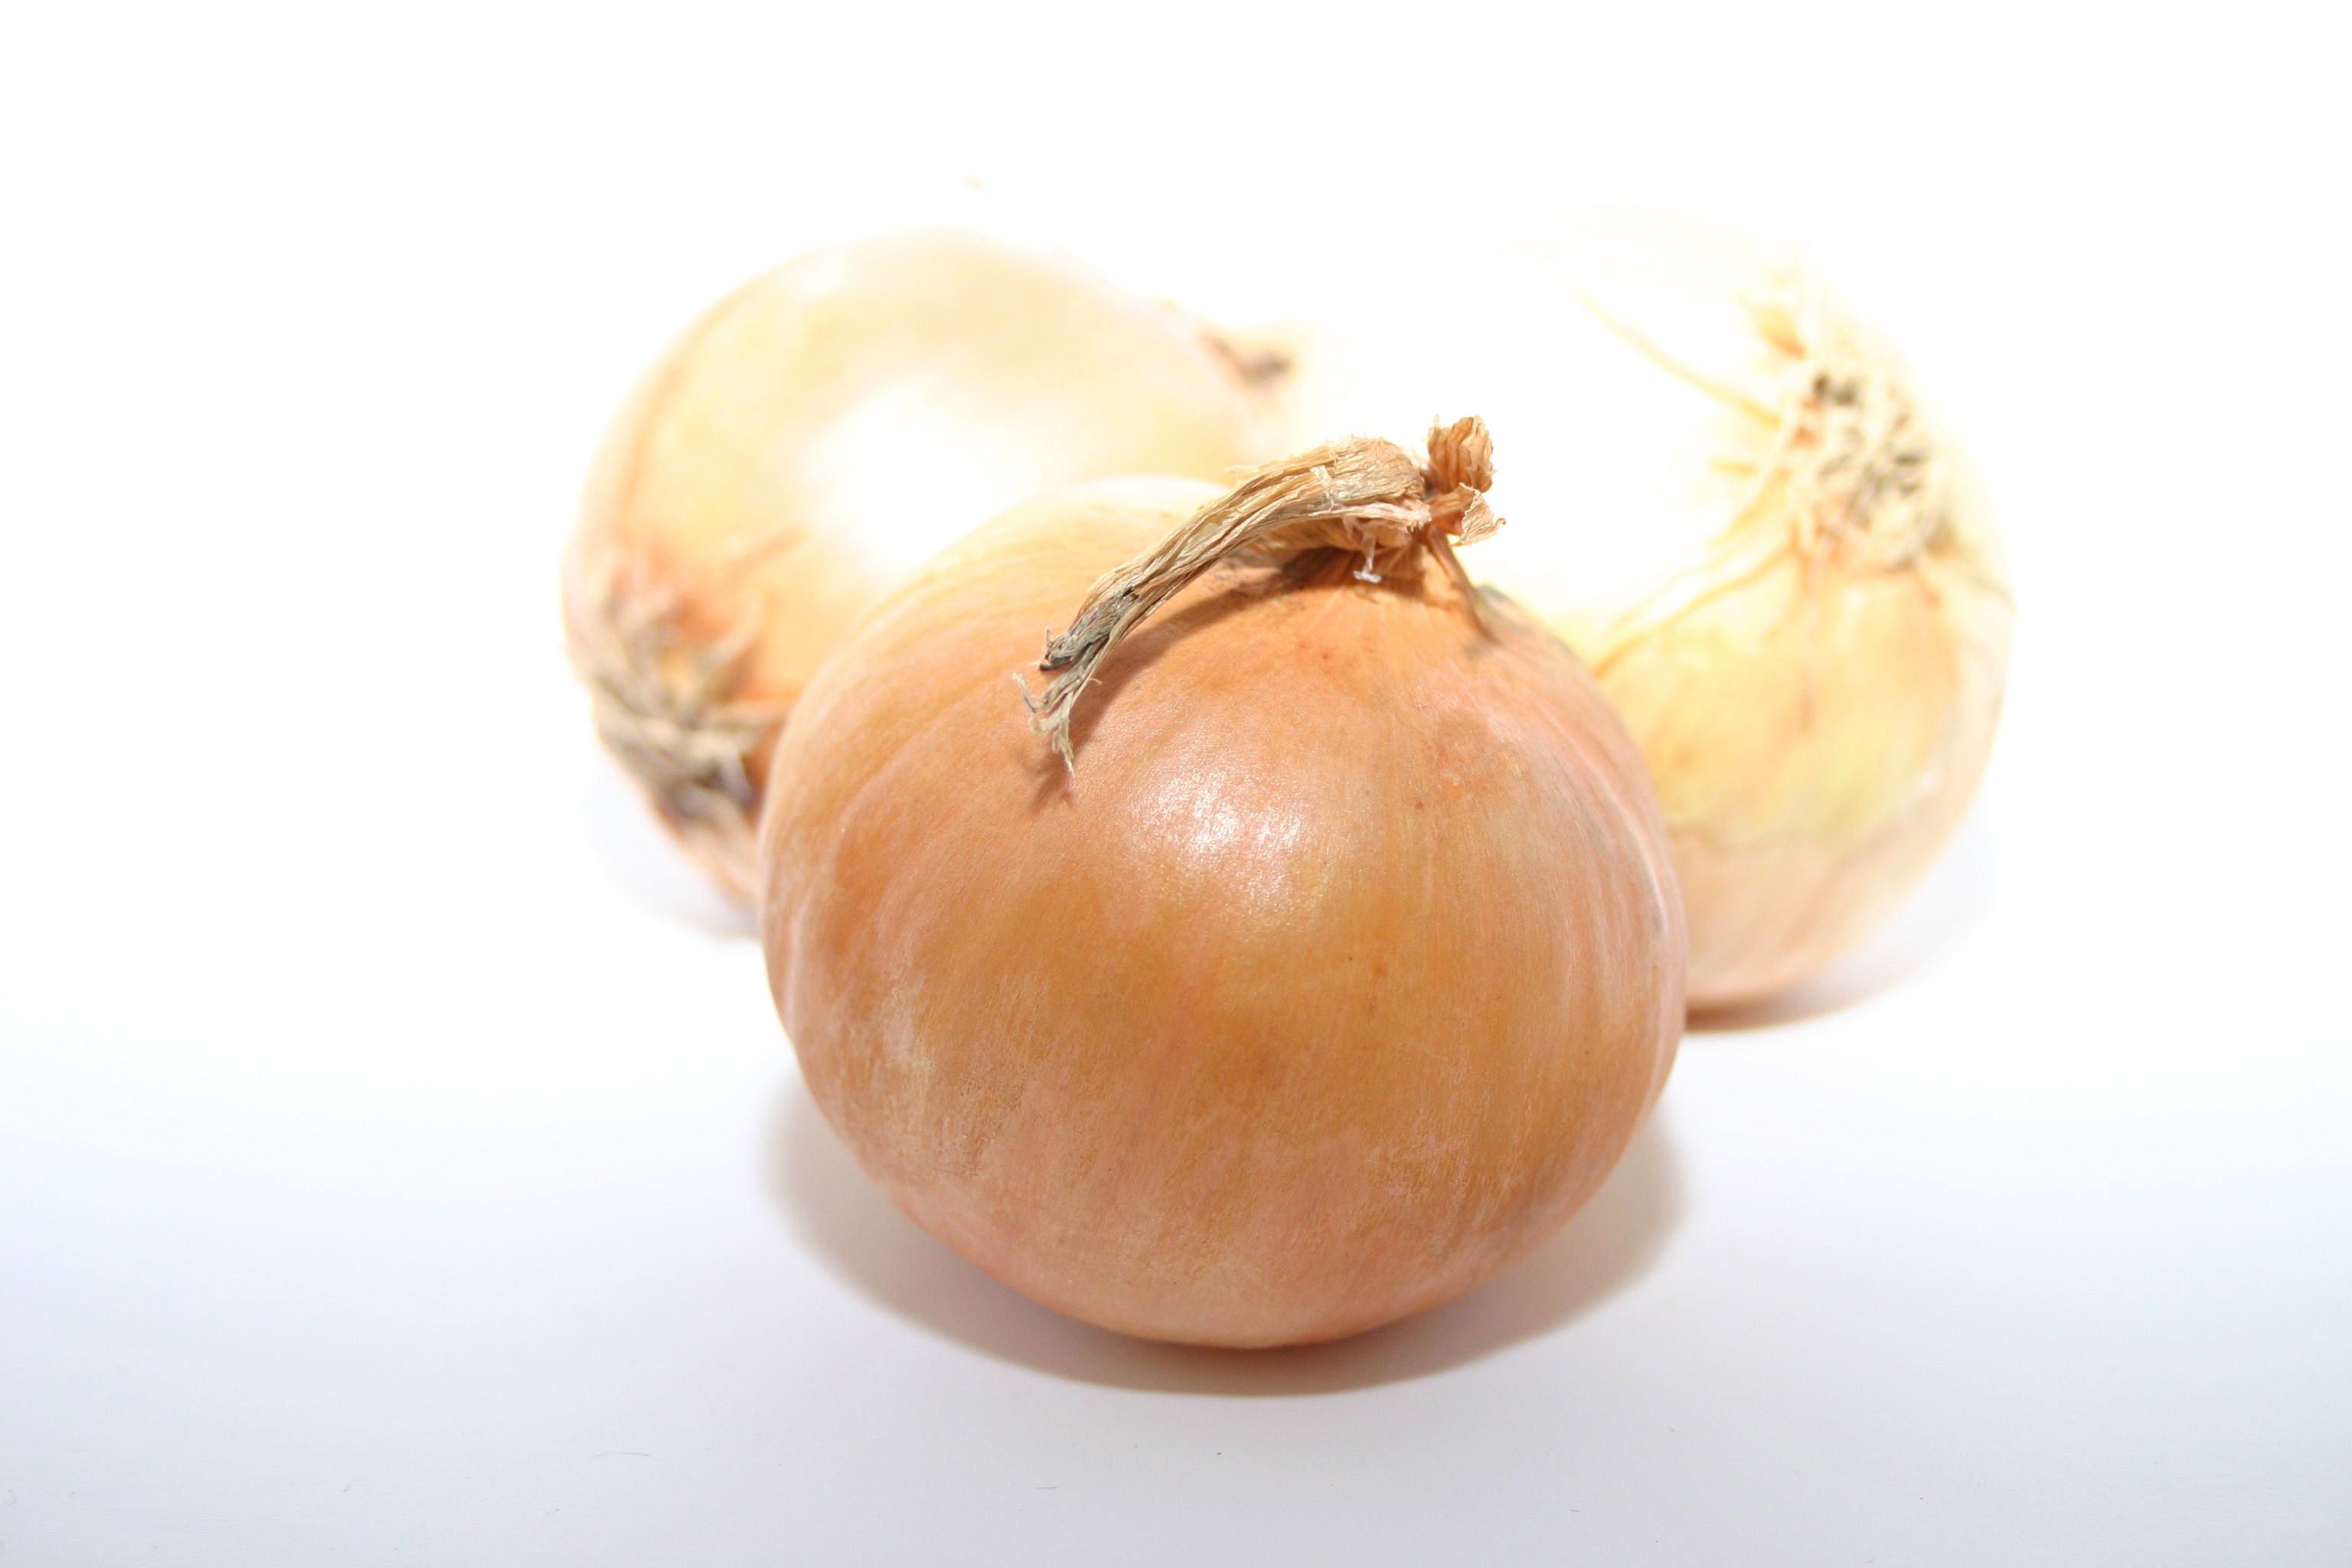
plant, food, garlic, produce, vegetable, onion, health, flowering plant, useful, shallot, yellow onion, land plant, onion genus, gr nsakser